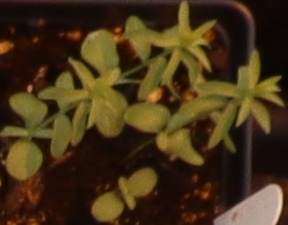
Label: Flax